Enzai: Falsely Accused

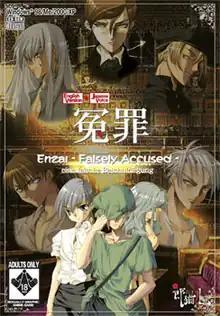
Cover art for the American Release

is an adult yaoi game made by the Japanese software house Langmaor, which was later translated to English under the title "Enzai – Falsely Accused". It was the first yaoi game released commercially in the United States. The game is also the first that Langmaor developed.